National Mall

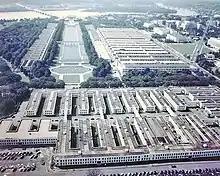
Westward view from the top of the Washington Monument in 1943 or 1944 during World War II. In the foreground, temporary buildings on the Washington Monument grounds house the Navy's Bureau of Ships. The Main Navy and Munitions Buildings stand to the right of the Lincoln Memorial Reflecting Pool. Temporary buildings to the left of the Reflecting Pool house the Navy's Bureau of Supplies and Accounts.

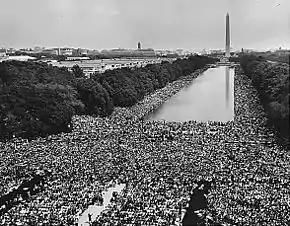
1963 March on Washington for Jobs and Freedom on the National Mall facing east from the Lincoln Memorial

In 1902, the McMillan Commission's plan, which was partially inspired by the City Beautiful Movement and which purportedly extended Pierre L'Enfant's plan, called for a radical redesign of the Mall that would replace its greenhouses, gardens, trees, and commercial/industrial facilities with an open space. The plan differed from L'Enfant's by replacing the wide "grand avenue" with a wide vista containing a long and broad expanse of grass.